Hussar

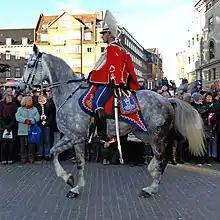
A Danish Guard Hussar in mounted parade uniform, including the red pelisse, sabretache and shabraque

In the United States, the Georgia Hussars were a cavalry regiment founded before the American Revolution that continues today as part of the Georgia National Guard. The Hussars served the State of Georgia as part of the Confederate States Army during the American Civil War, and after reconciliation served in Mexico, World War I, World War II, Korea, Vietnam, Desert Storm, Bosnia and Herzegovina, and The War on Terror. Another famous Confederate regiment designated as Hussars were the 1st Virginia Cavalry, known as the Black Horse Troop. Their grey uniforms had black facings, and unique rows of braid across the chest.